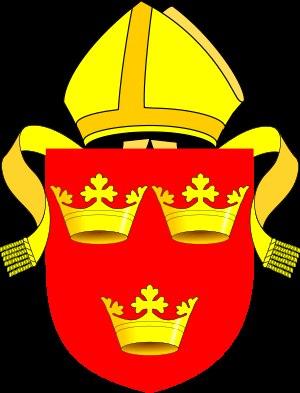
L'évêque d'Ely est à la tête du diocèse anglican d'Ely, dans la province de Cantorbéry.